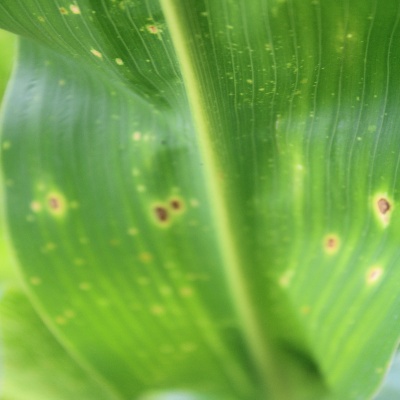
Crop: Maize
Condition: leaf blight